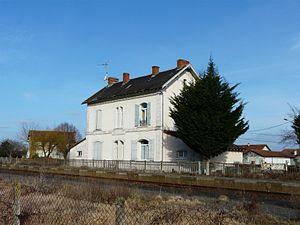
Le bâtiment de l'ancienne gare de Beaupouyet, Dordogne France.